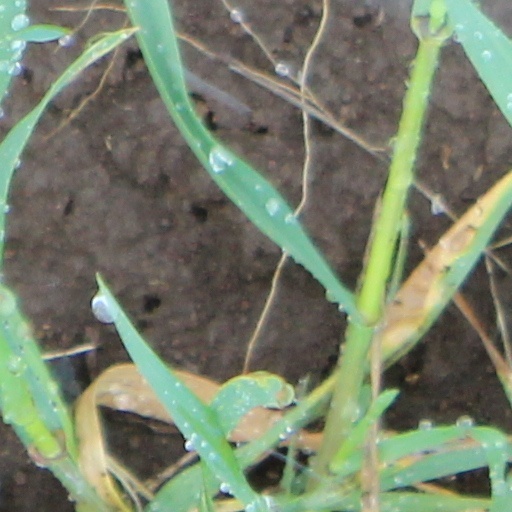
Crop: wheat